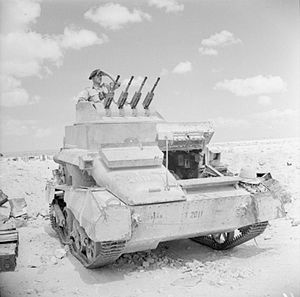
Besa maskingevær / Baggrund
Vickers Light Tank AA Mk 1, med fire 7.92mm Besa maskingeværer, 15. september 1942.
Maskingevær, BESA var en britisk version af det tjekkoslovakiske ZB-53 maskingevær og blev brugt af Storbritannien i tanks under 2. verdenskrig. Navnet kom fra det britiske firma, som købte licensen og producerede maskingeværet på licens i Storbritannien Birmingham Small Arms Company.